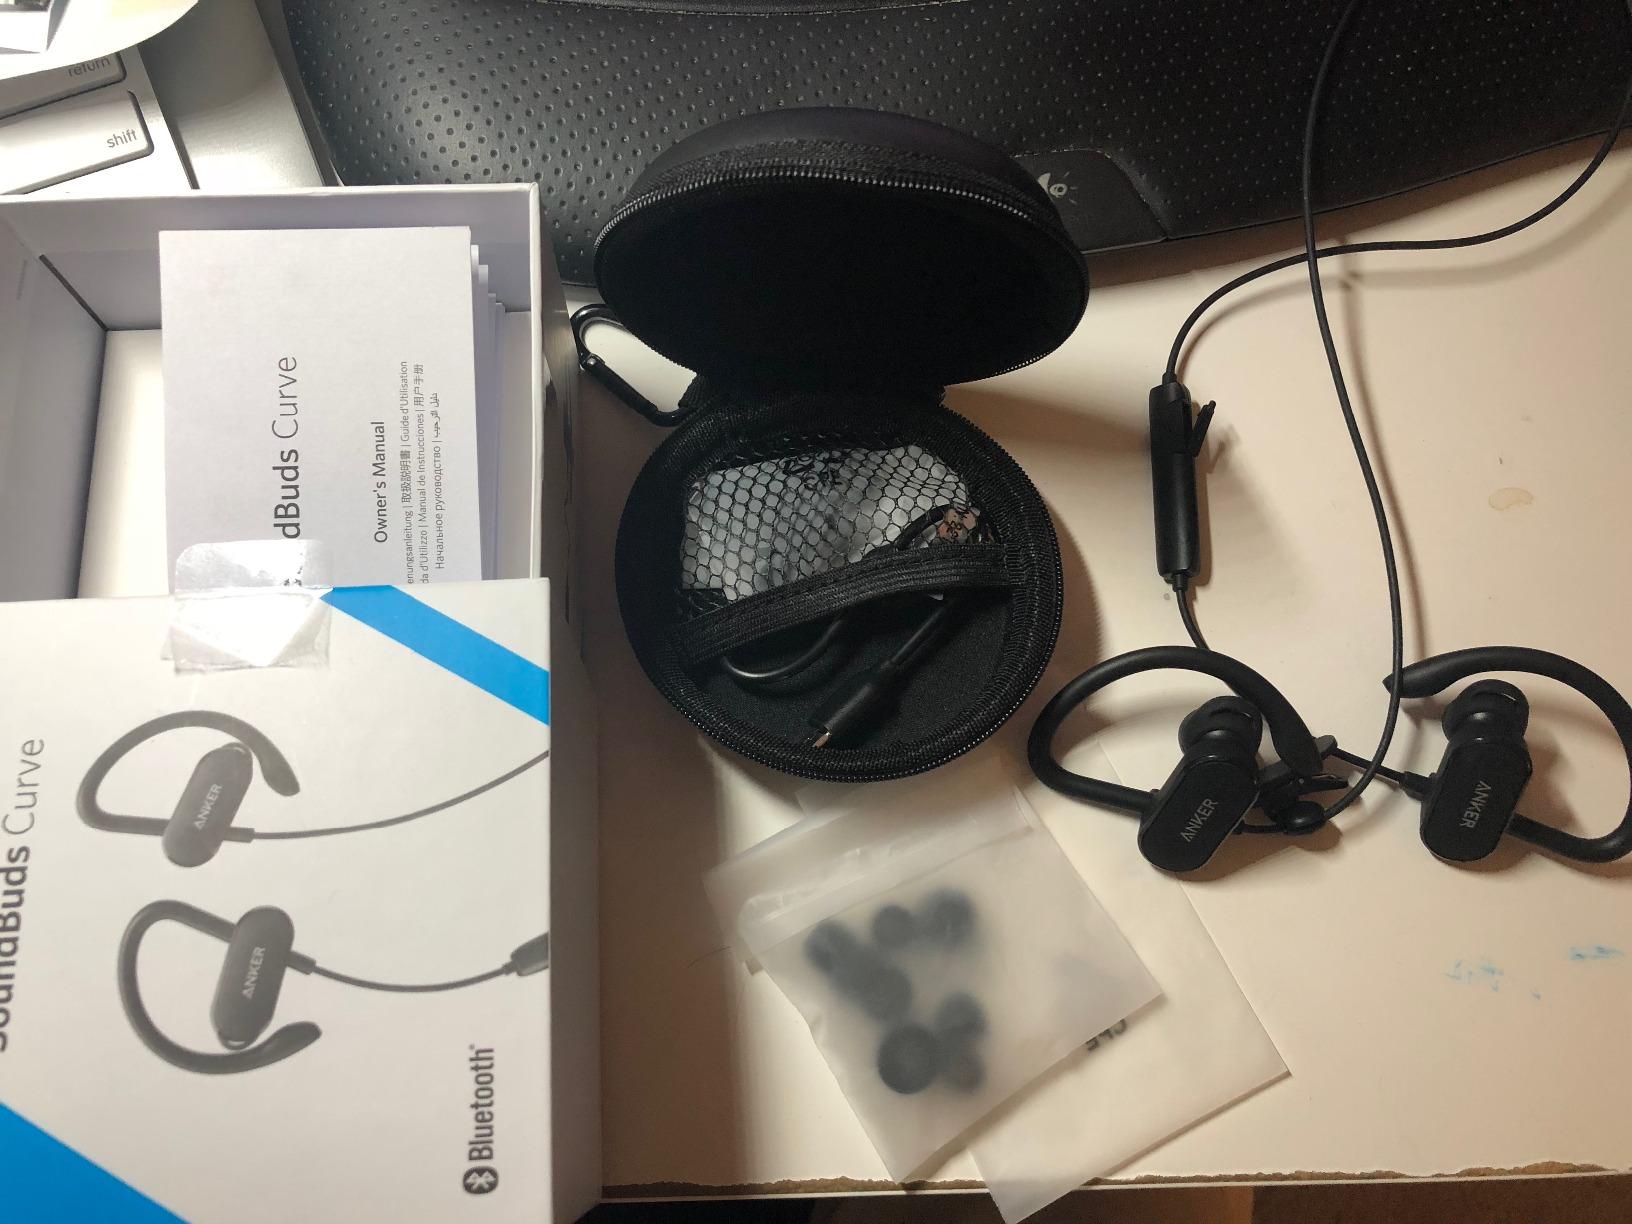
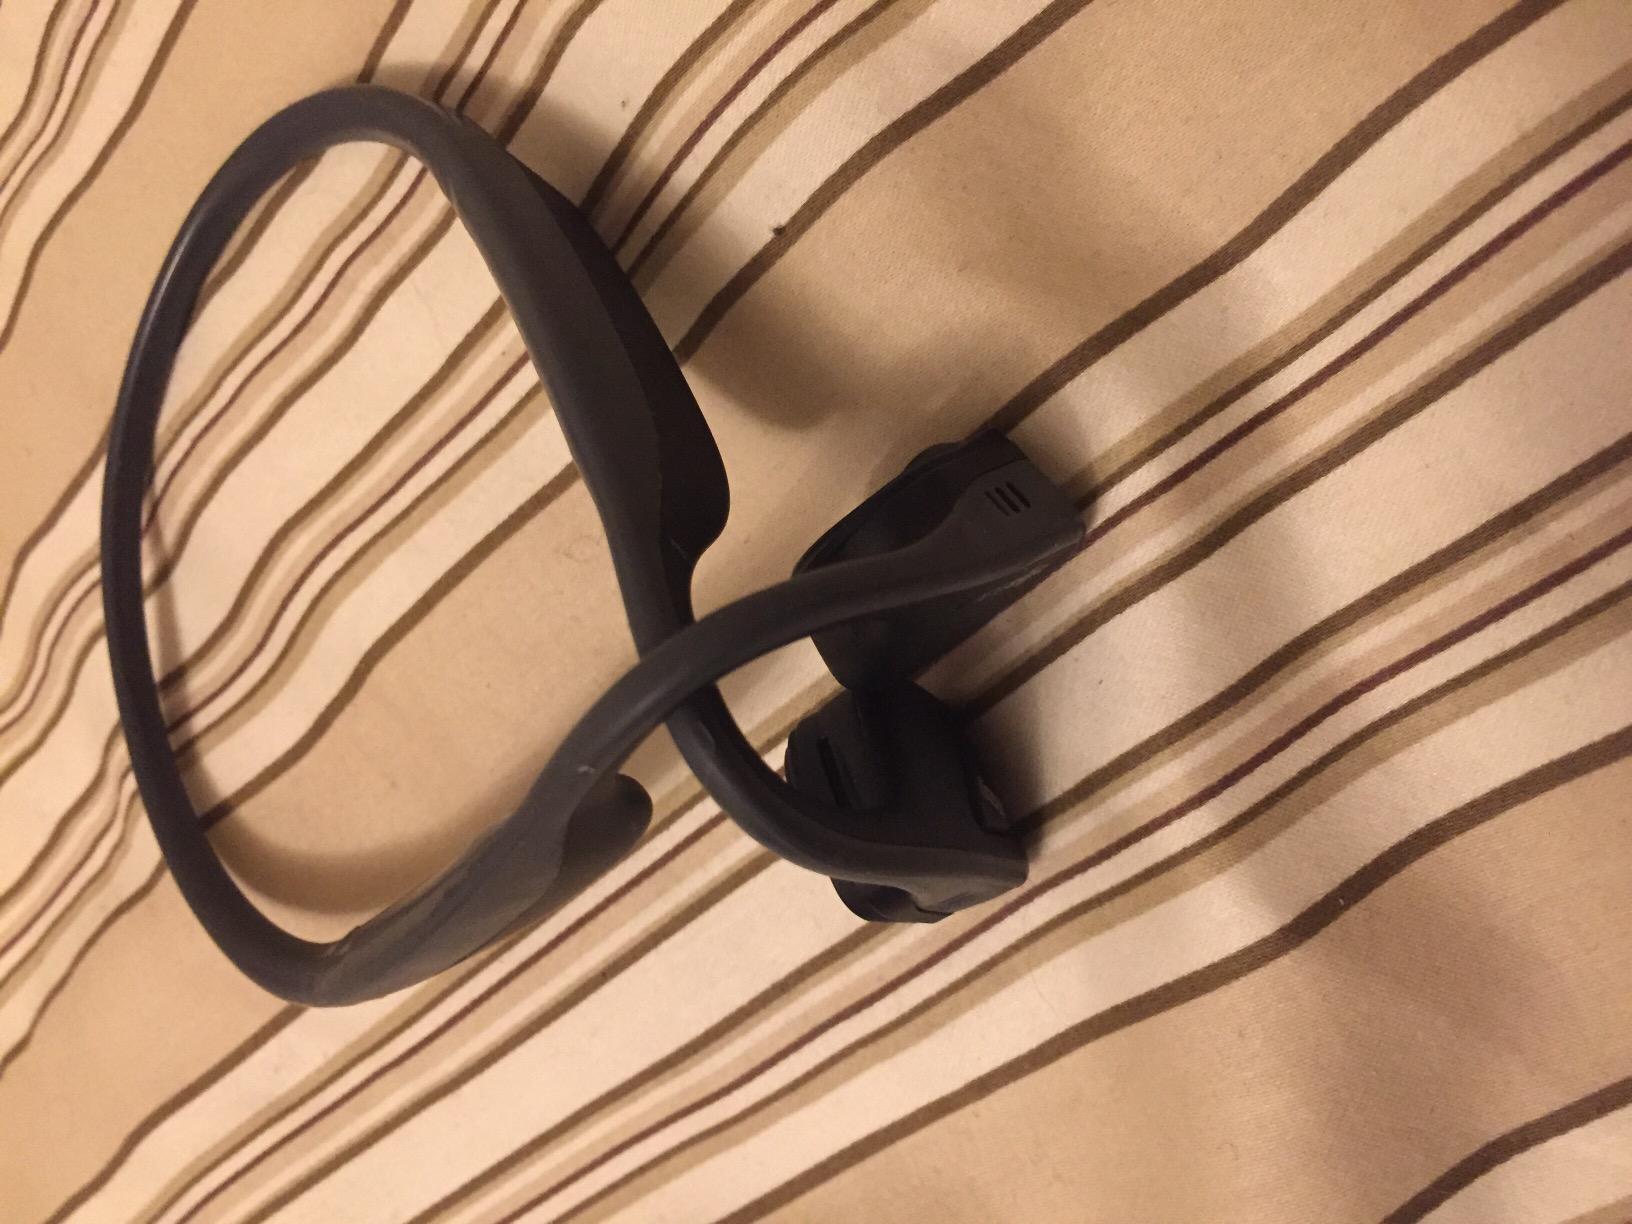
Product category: headphones
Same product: no